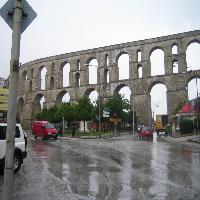
Weather: cloudy or overcast